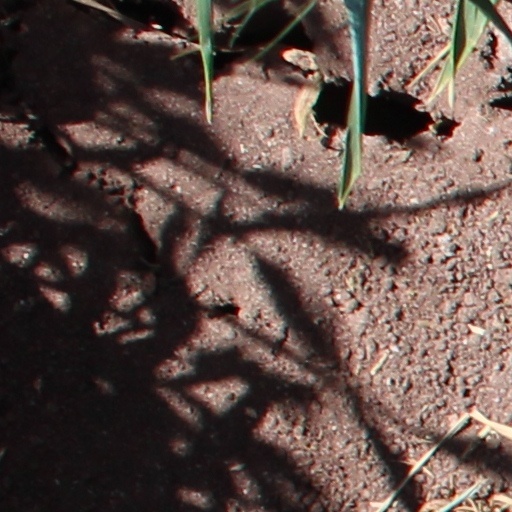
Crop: wheat